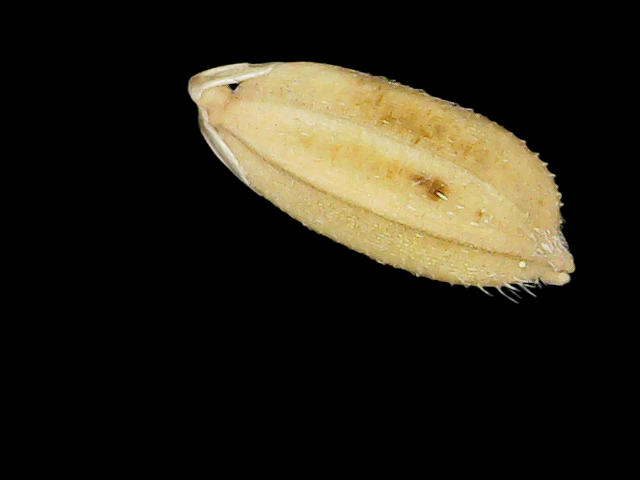
Rice variety: Bd33